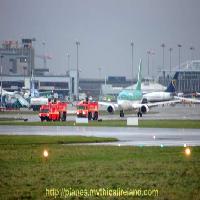
Weather: cloudy or overcast